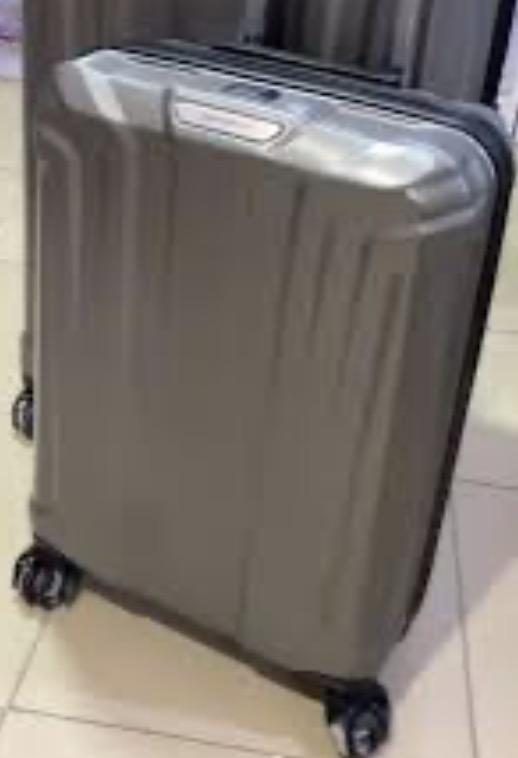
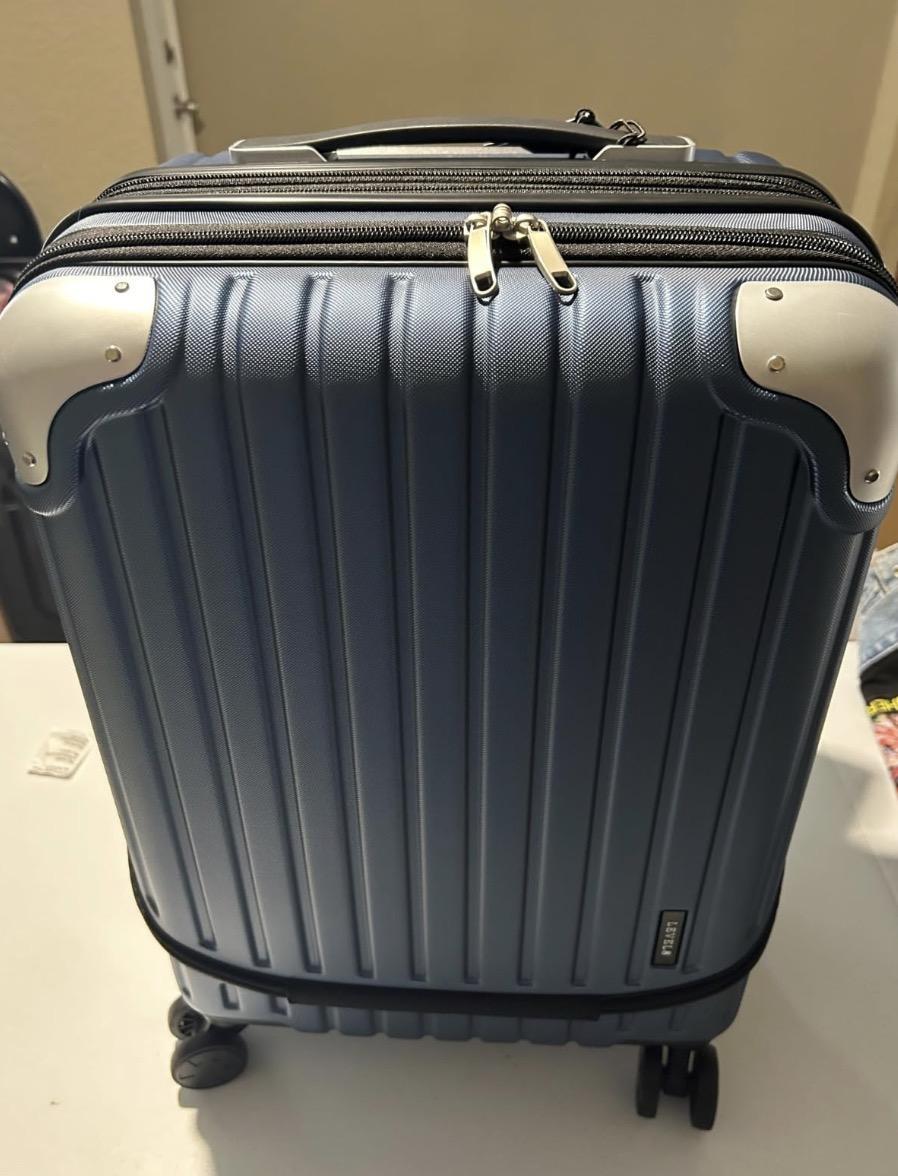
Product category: items_tea
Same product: no